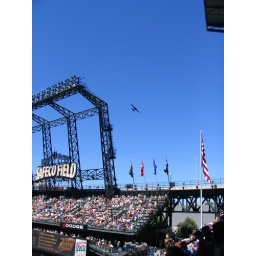
Fat Boy flying by Safeco field